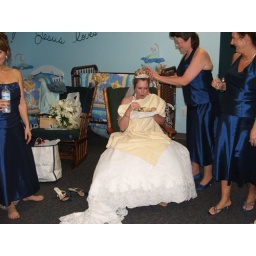
Notice the towel over Jan's dress to keep her from getting food on it.